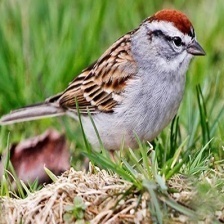
Species: CHIPPING SPARROW
Scientific name: SPIZELLA PASSERINA